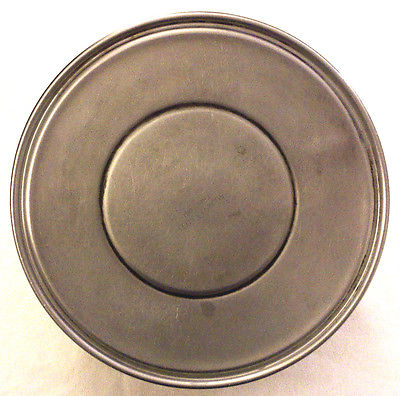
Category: kettle